State Opening of Parliament

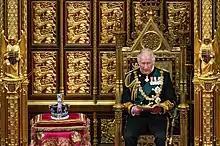
King Charles III, at the time the Prince of Wales, reading the speech on behalf of his mother, Queen Elizabeth II in 2022.

This ritual is strongly associated with the occasion when King Charles I stormed into the House of Commons in 1642 in an unsuccessful attempt to arrest five members of Parliament, including the celebrated English patriot and leading parliamentarian John Hampden. (Since that time, no British monarch has entered the House of Commons when it is sitting.) The door-closing ritual, however, predates the 1640s, and although it has long since come to symbolise the independence of the Commons, its primary purpose (according to "") is for the Commons to establish Black Rod's identity. Once this has been achieved, Black Rod cannot be refused admission, and all other business of whatever kind in the Commons chamber must cease.